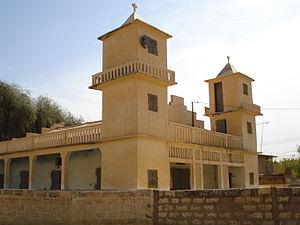
texte
Agnam-Goly est un village sahélien du Sénégal oriental peuplé de 5 325 habitants sur une superficie approximative de 5 km². Le village est situé dans la région de Matam, à 630 kilomètres au nord-est de Dakar, en bordure du fleuve Sénégal. Le code administratif du village est le 11211004.